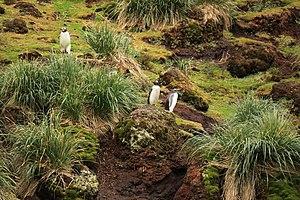
La phytorégion chilienne-patagonienne fait partie du royaume floristique de l'Holantarctique. Elle se situe dans la partie la plus australe d'Amérique du Sud. Elle est divisée en 5 provinces: Nord-chilienne, Centre-chilienne, La Pampa, Patagonienne et Province de Magellan. Cette phytorégion possède une végétation qui lui est propre, la différenciant des autres régions de l'Holantarctique.